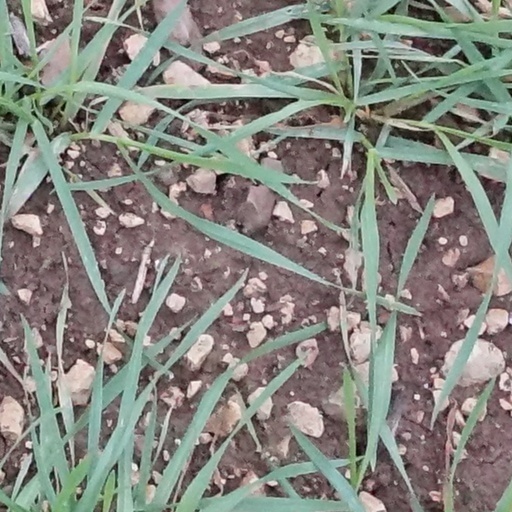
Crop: wheat